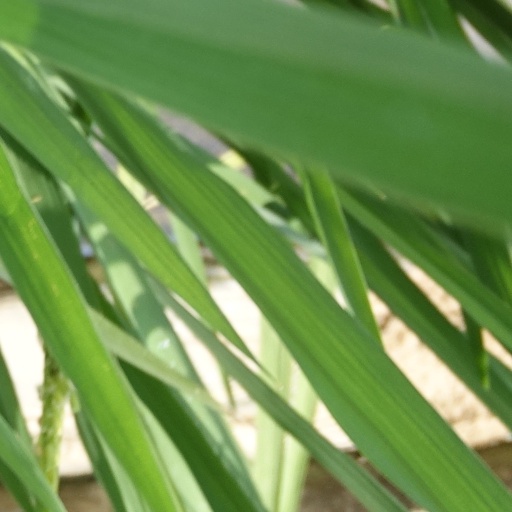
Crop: rice